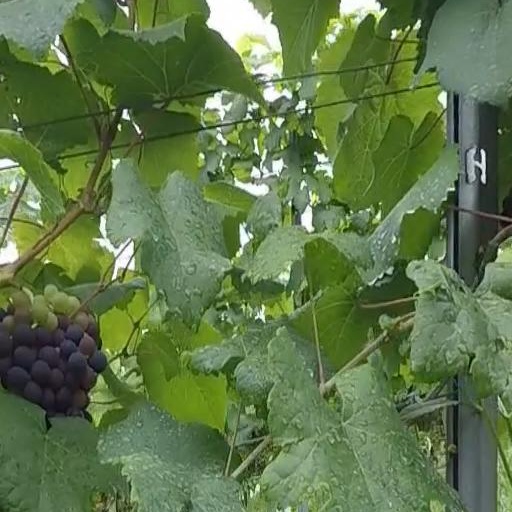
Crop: grape